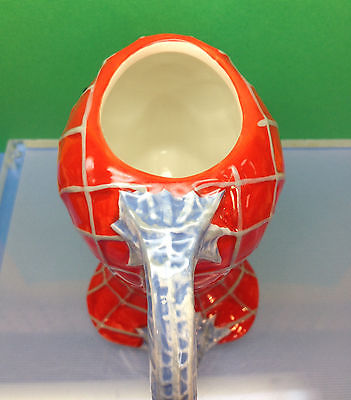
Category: mug